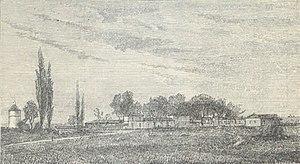
Illustration du Château La Tour Blanche dans l'ouvrage Bordeaux et ses vins (7ème édition) de Charles Cocks et Edouard Féret publié en 1898
Le château La Tour Blanche, est un domaine viticole de l'appellation Sauternes dans le Vignoble de Bordeaux couvrant 70 hectares, dont 40 ha sont plantés de vignes. Il produit un vin liquoreux. Il a été classé en tête des Premiers Crus de Sauternes lors de la classification officielle des vins de Bordeaux de 1855.